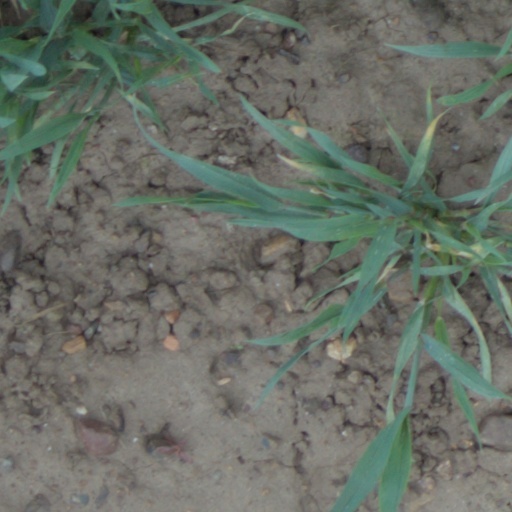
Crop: wheat